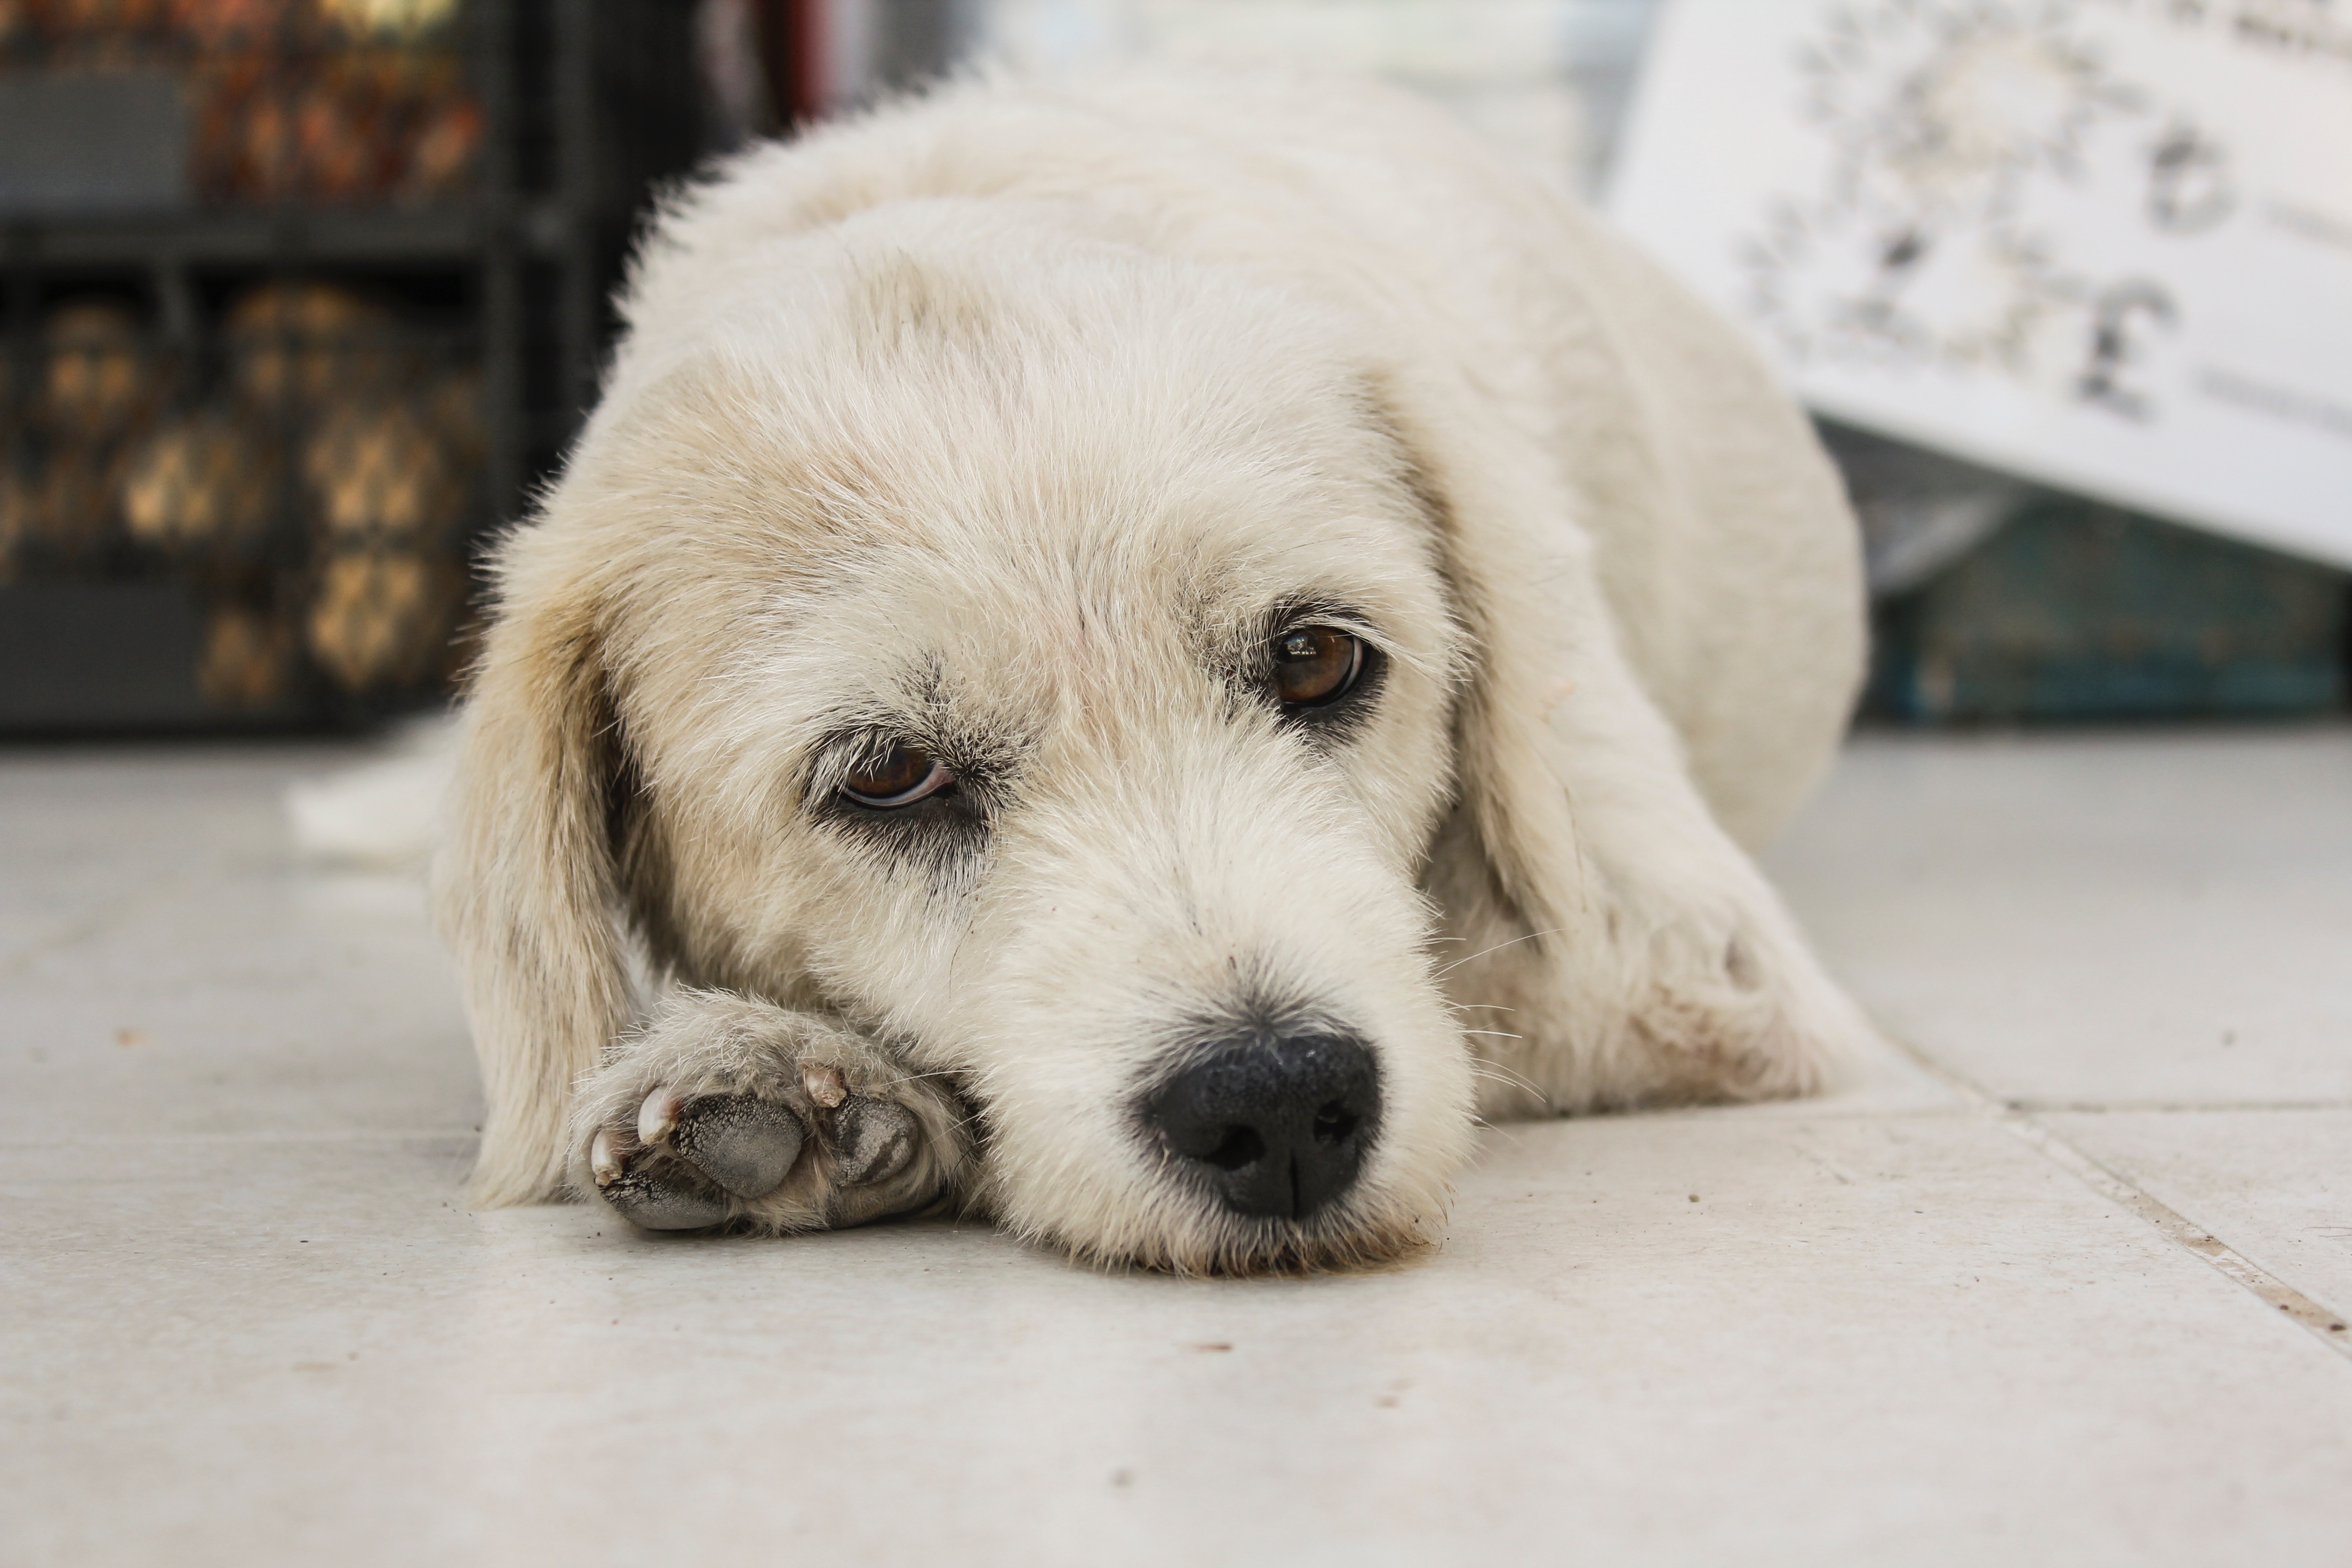
puppy, dog, mammal, golden retriever, vertebrate, dog breed, street dog, dog like mammal, dog crossbreeds